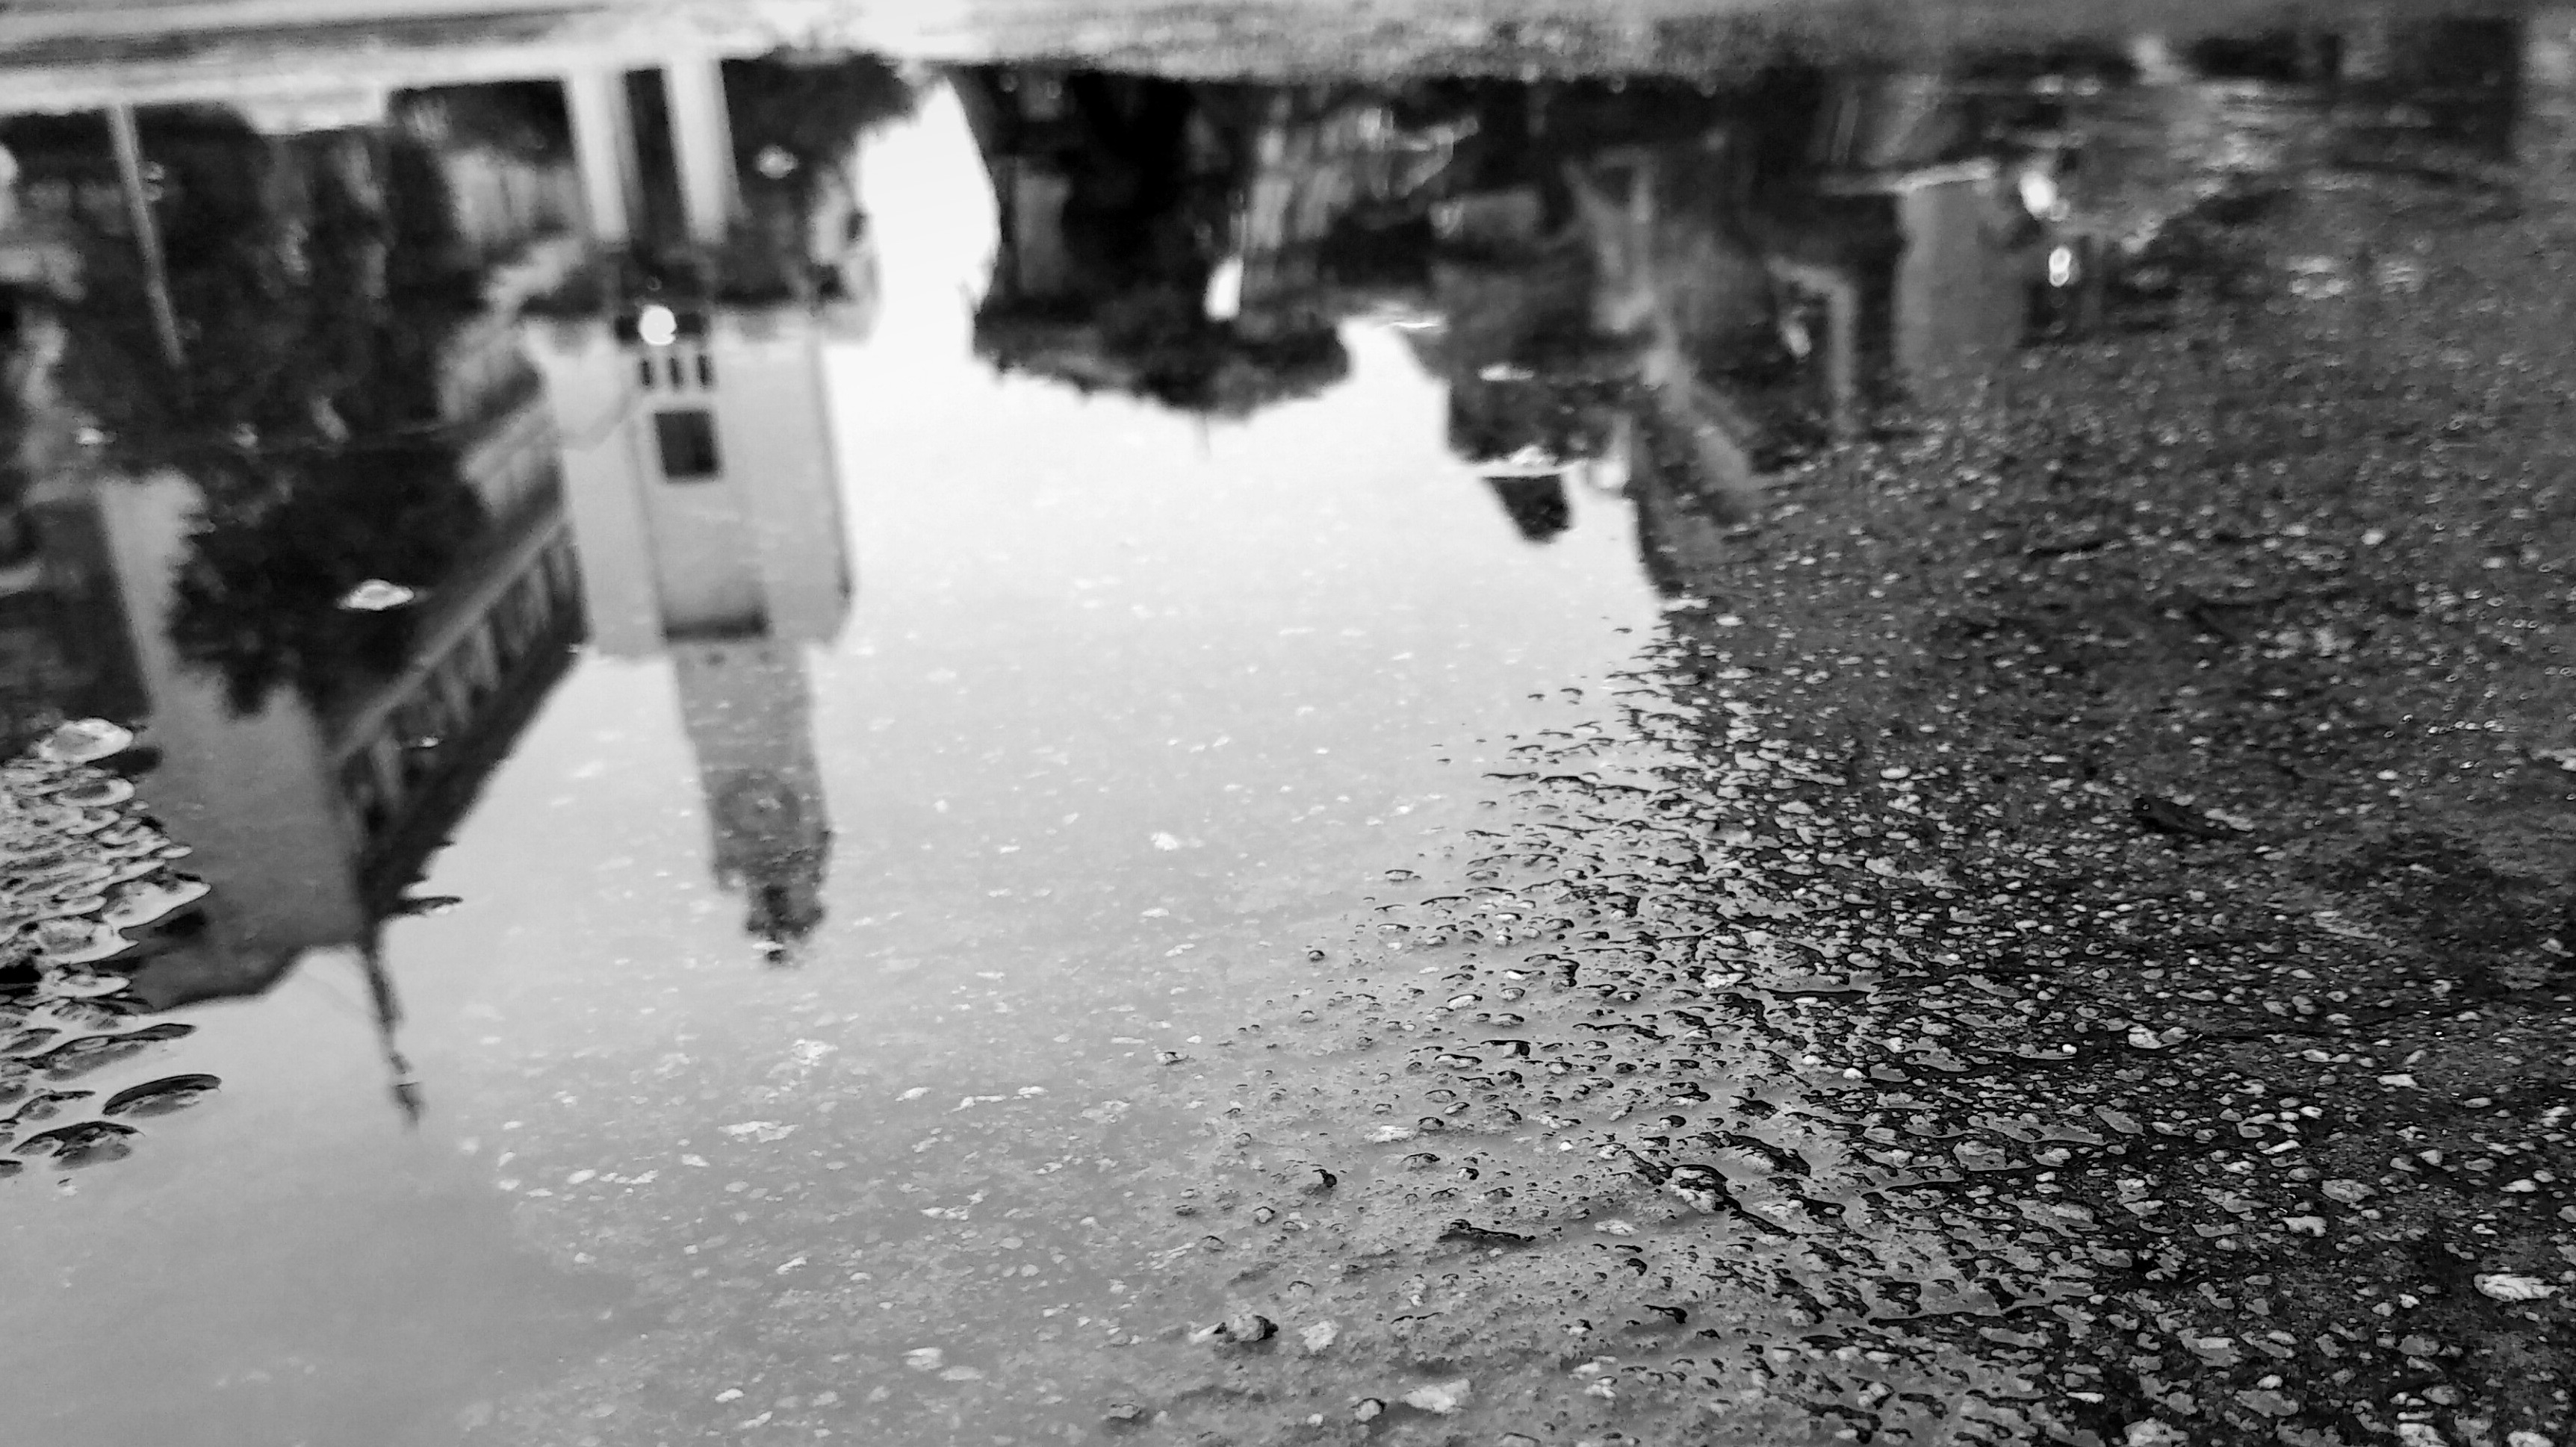
water, snow, black and white, street, rain, asphalt, reflection, weather, monochrome, china, freezing, monochrome photography, the bell tower